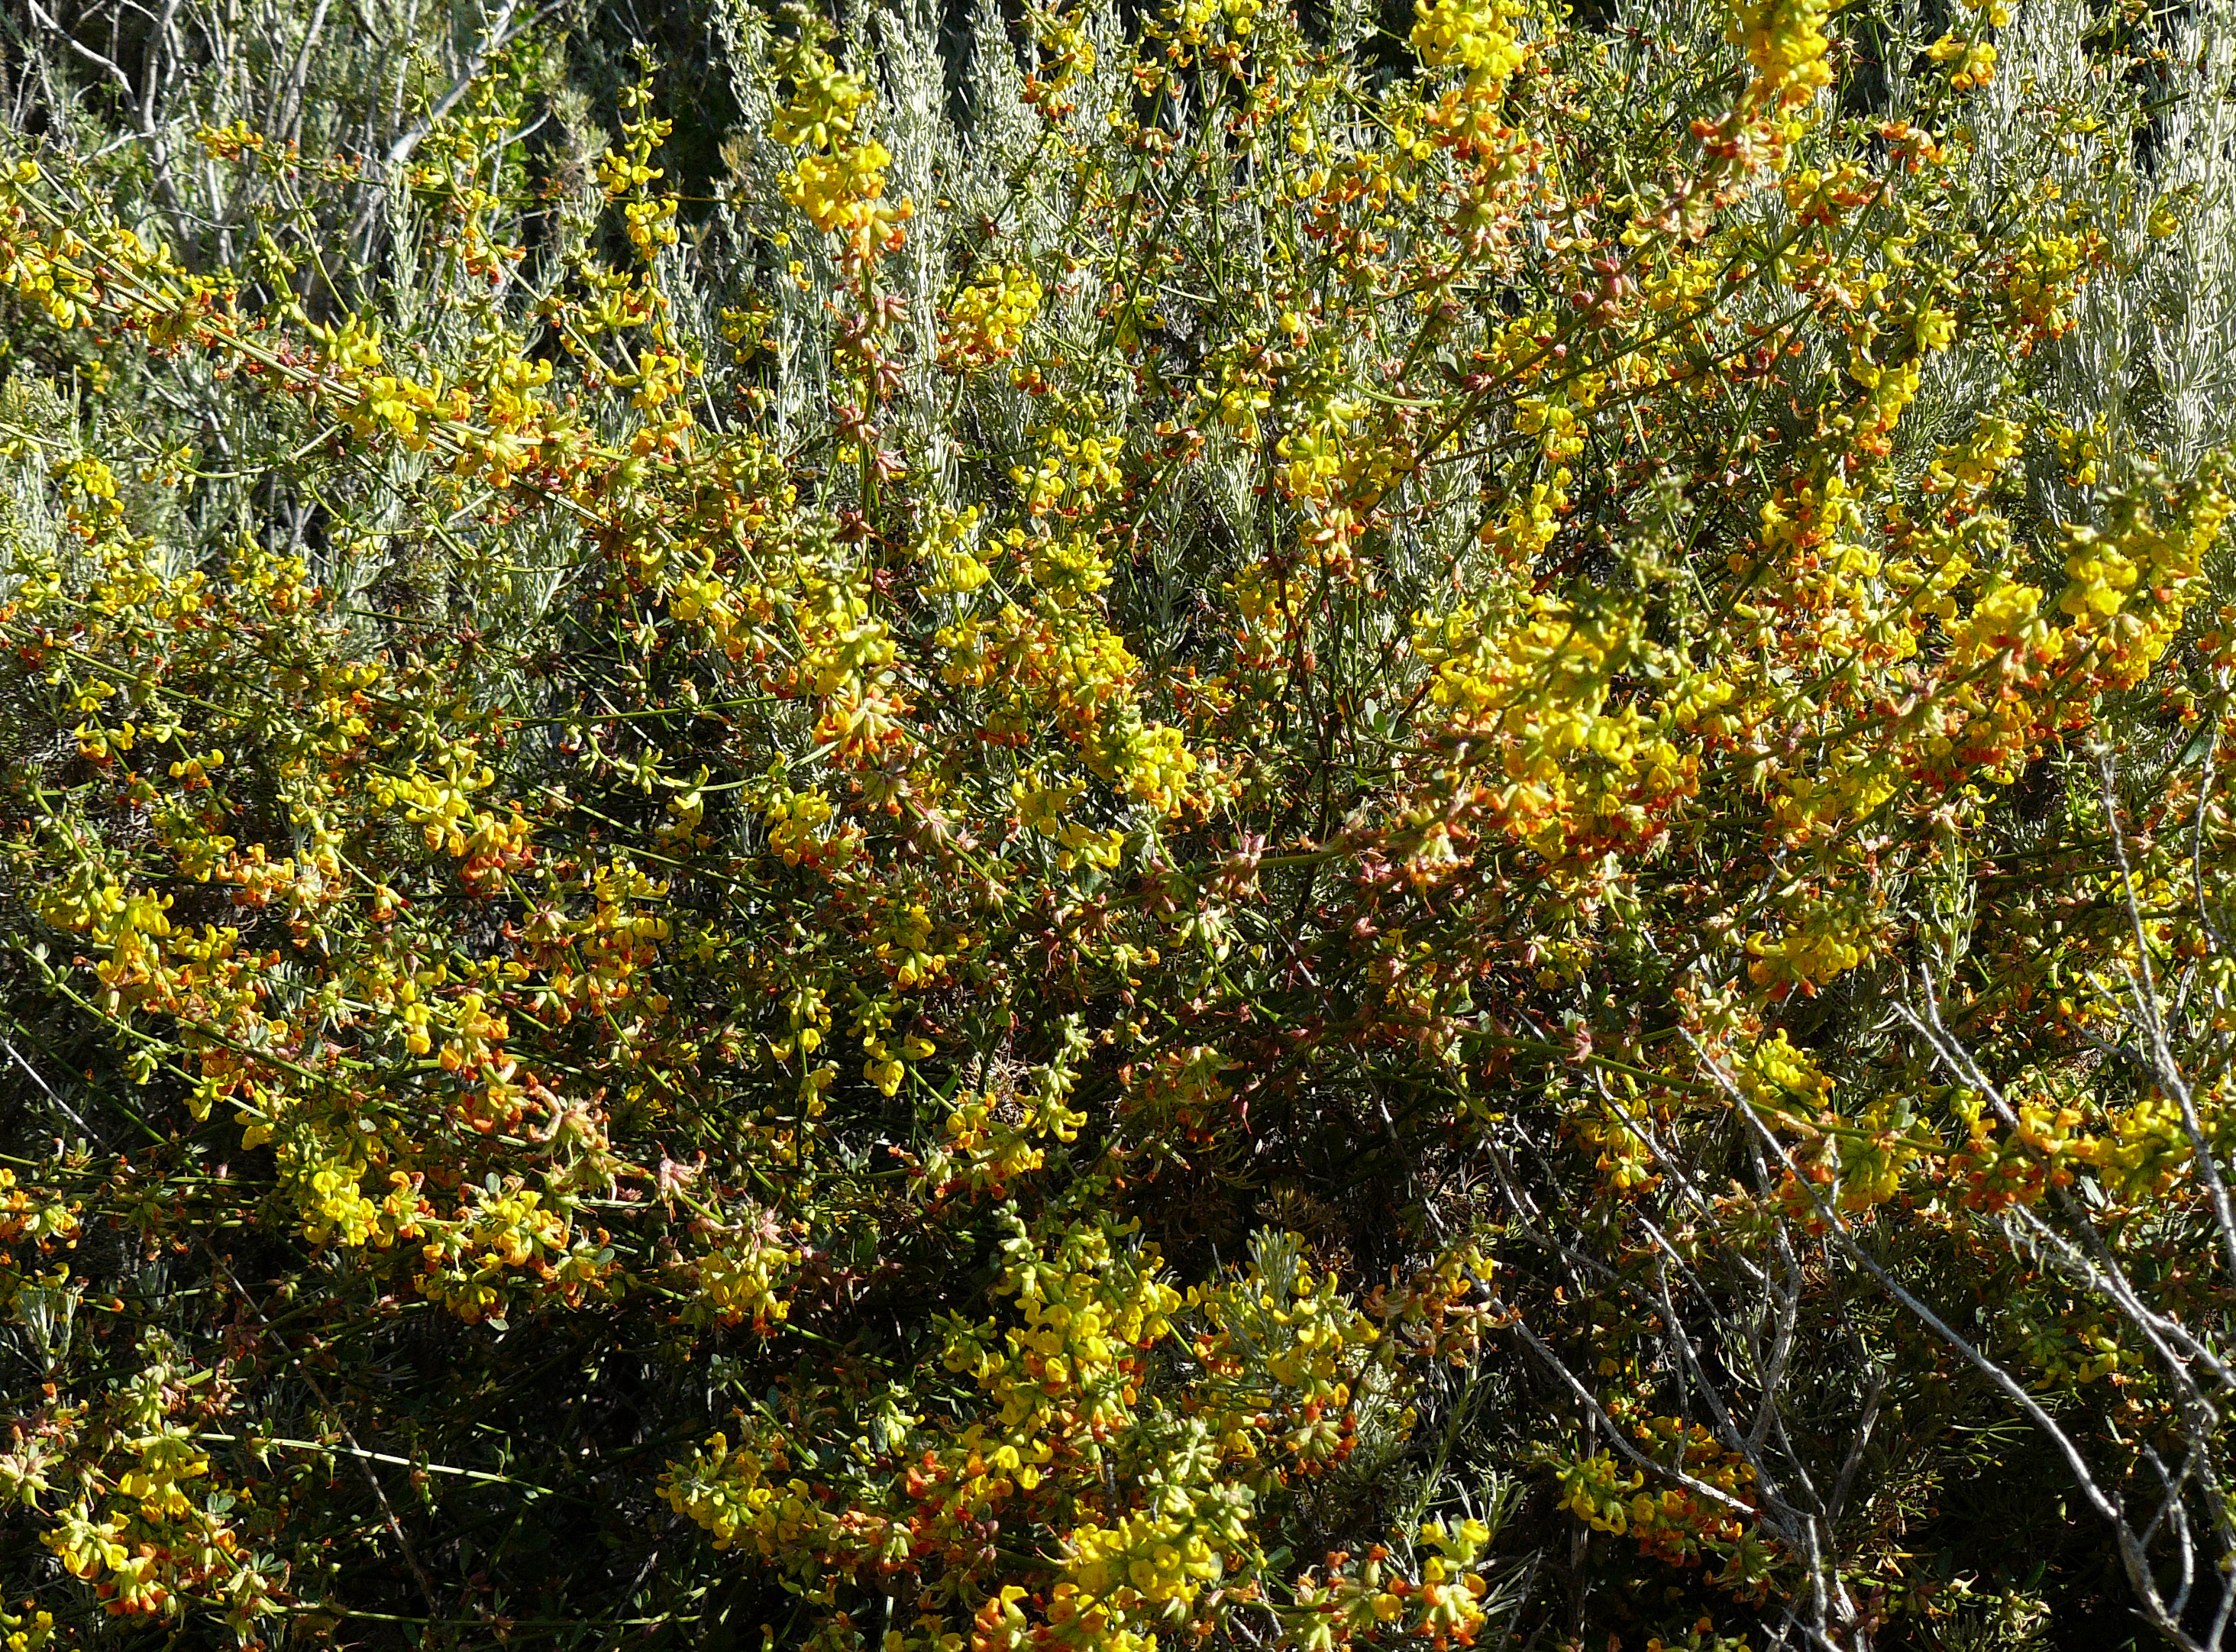
tree, branch, plant, sunlight, leaf, flower, produce, evergreen, autumn, botany, yellow, flora, season, shrub, deciduous, wildflowers, docentjoyce, flowering plant, lotusscoparius, deerweed, woody plant, land plant